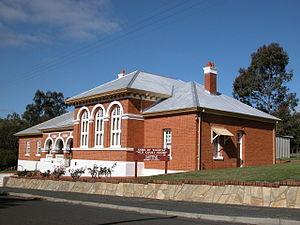
Toodyay est une localité du sud-ouest de l'Australie-Occidentale, à 85 km au nord-est de Perth située dans la vallée de l'Avon dans la Wheatbelt.